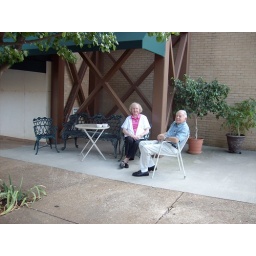
Residents sitting near sidewalk in front of former Valley Federal building.